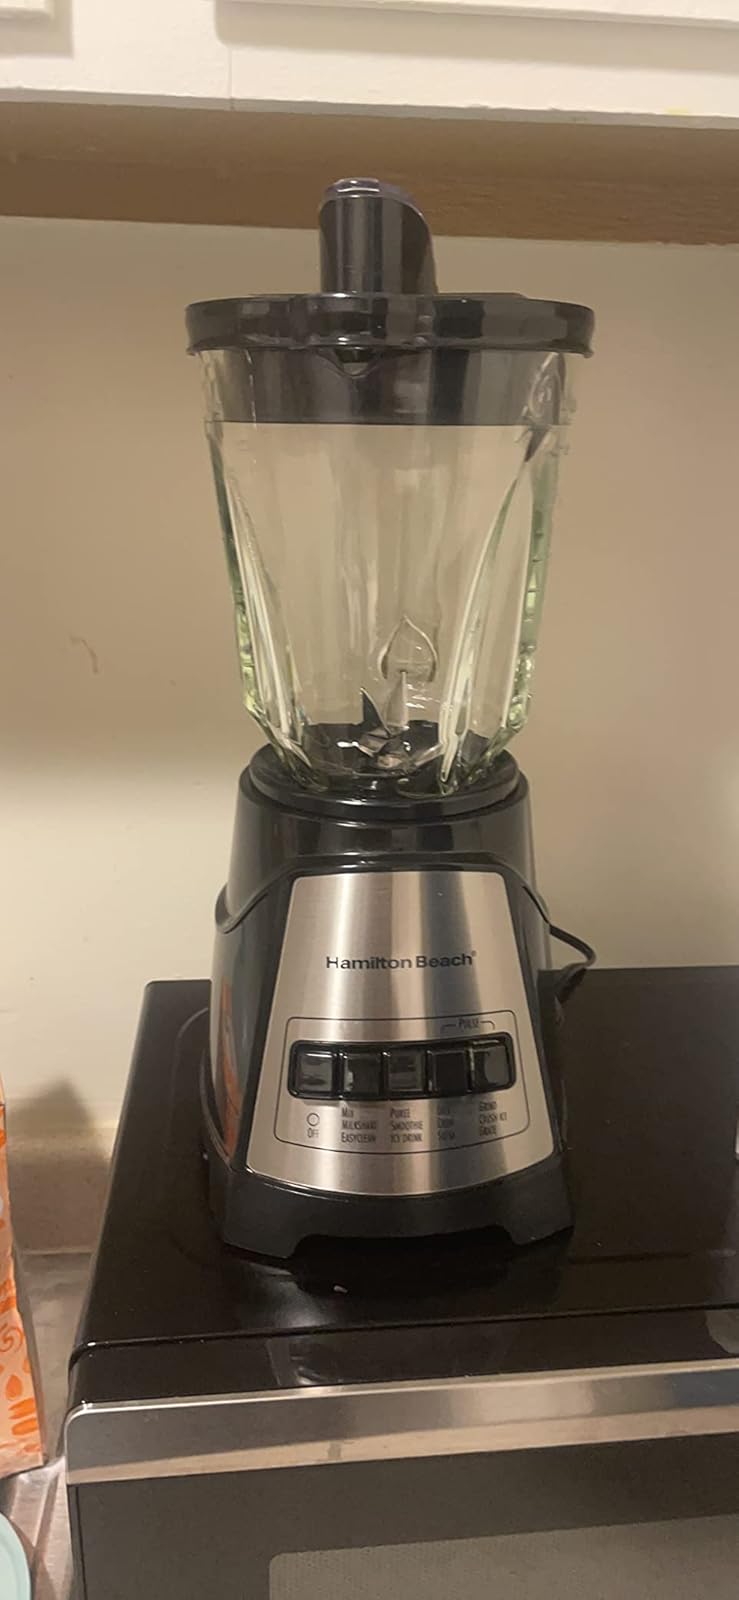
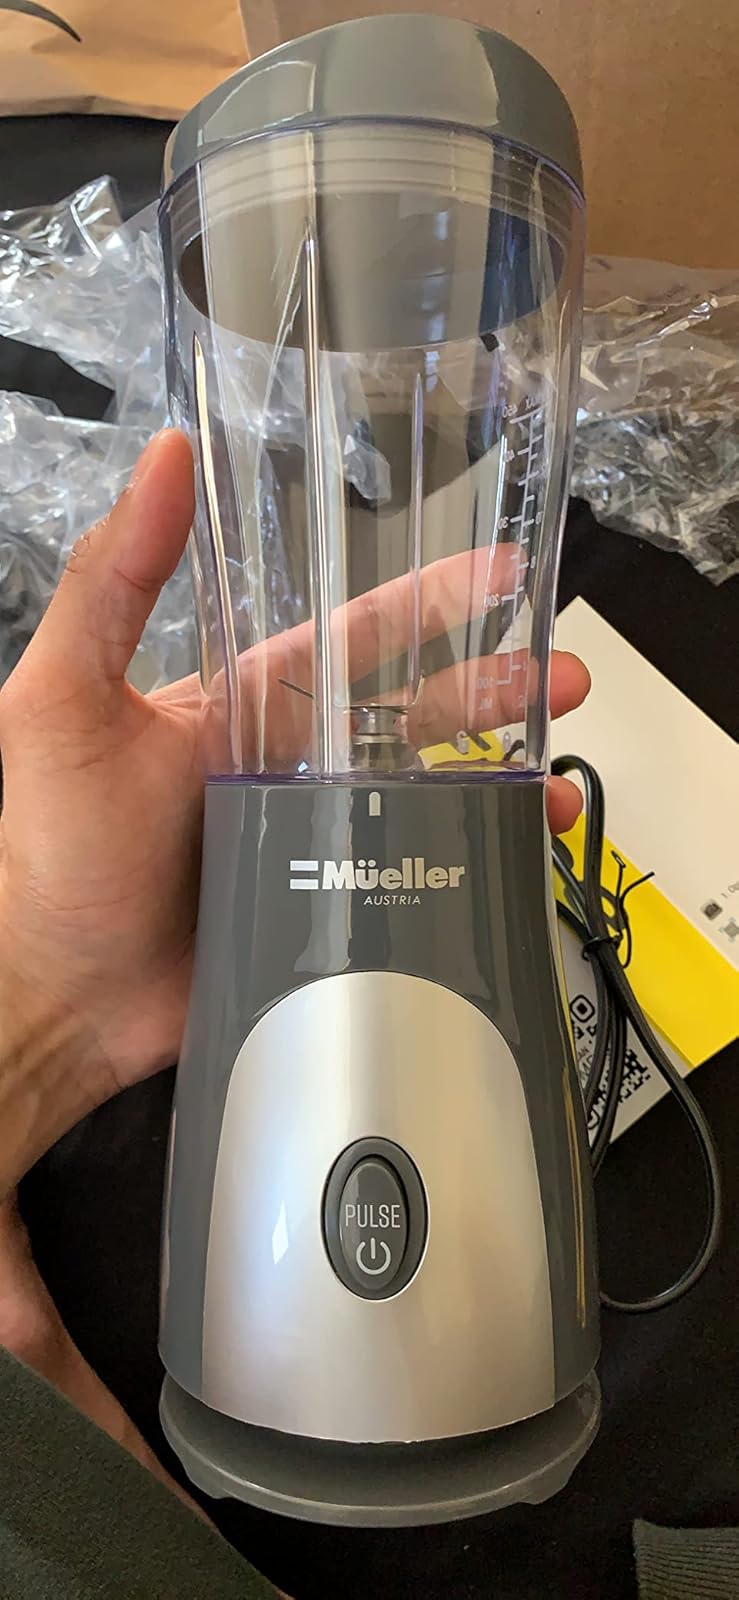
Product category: items_blender
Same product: no